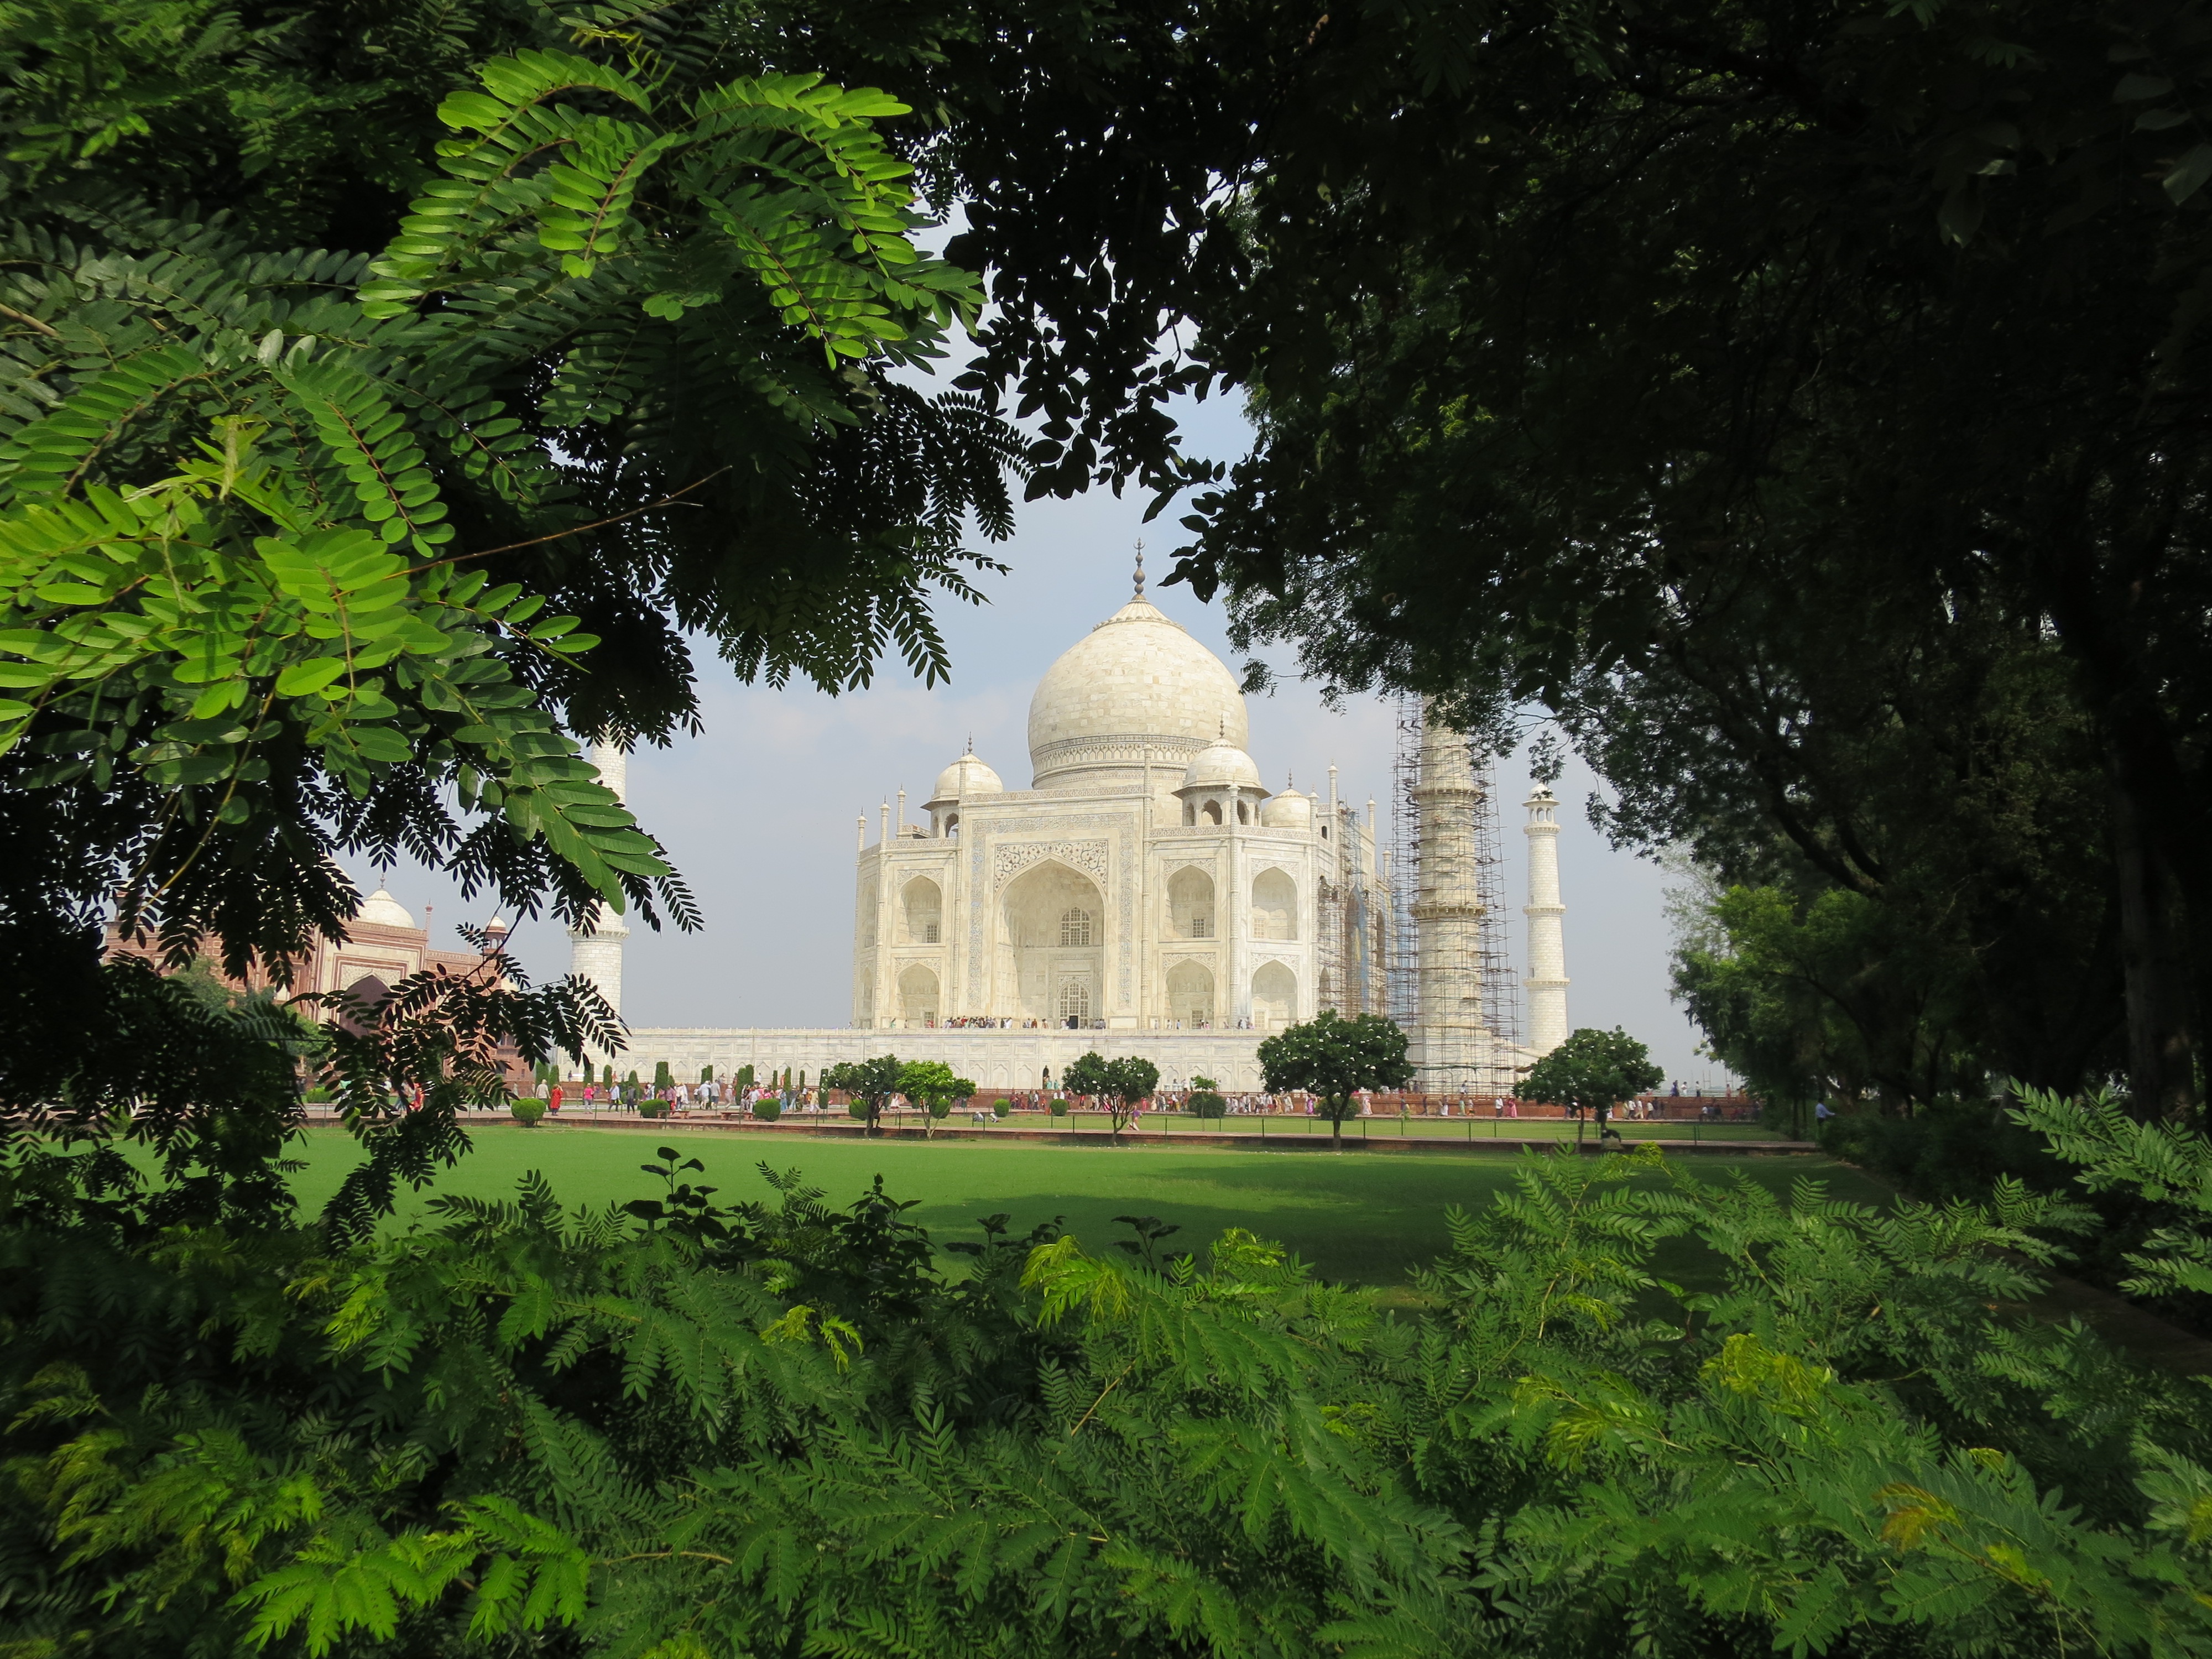
landscape, architecture, white, mansion, building, palace, monument, travel, love, jungle, asia, garden, place of worship, temple, ruins, monastery, marble, shrine, islam, india, dome, tomb, estate, emperor, agra, mausoleum